Alessandro de' Medici, Duke of Florence

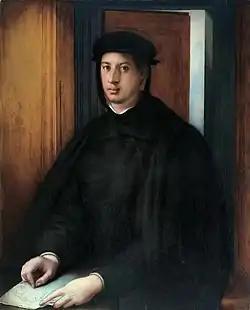
"Portrait of Alessandro de' Medici, duke of Florence", painted by Pontormo, oil on canvas, c. 1534–1535, Philadelphia Museum of Art

Alessandro de' Medici (22 July 1510 – 6 January 1537), nicknamed "il Moro" due to his dark complexion, Duke of Penne and the first Duke of the Florentine Republic (from 1532), was ruler of Florence from 1530 to his death in 1537. The first Medici to rule Florence as a hereditary monarch, Alessandro was also the last Medici from the senior line of the family to lead the city. His assassination at the hands of distant cousin Lorenzaccio caused the title of Duke to pass to Cosimo I de Medici, from the family's junior branch.